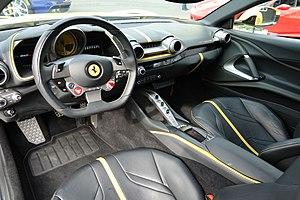
Ferrari 812 Superfast
La 812 Superfast est une voiture de sport produite par le constructeur automobile italien Ferrari à partir de 2017. Elle succède à la Ferrari F12berlinetta.